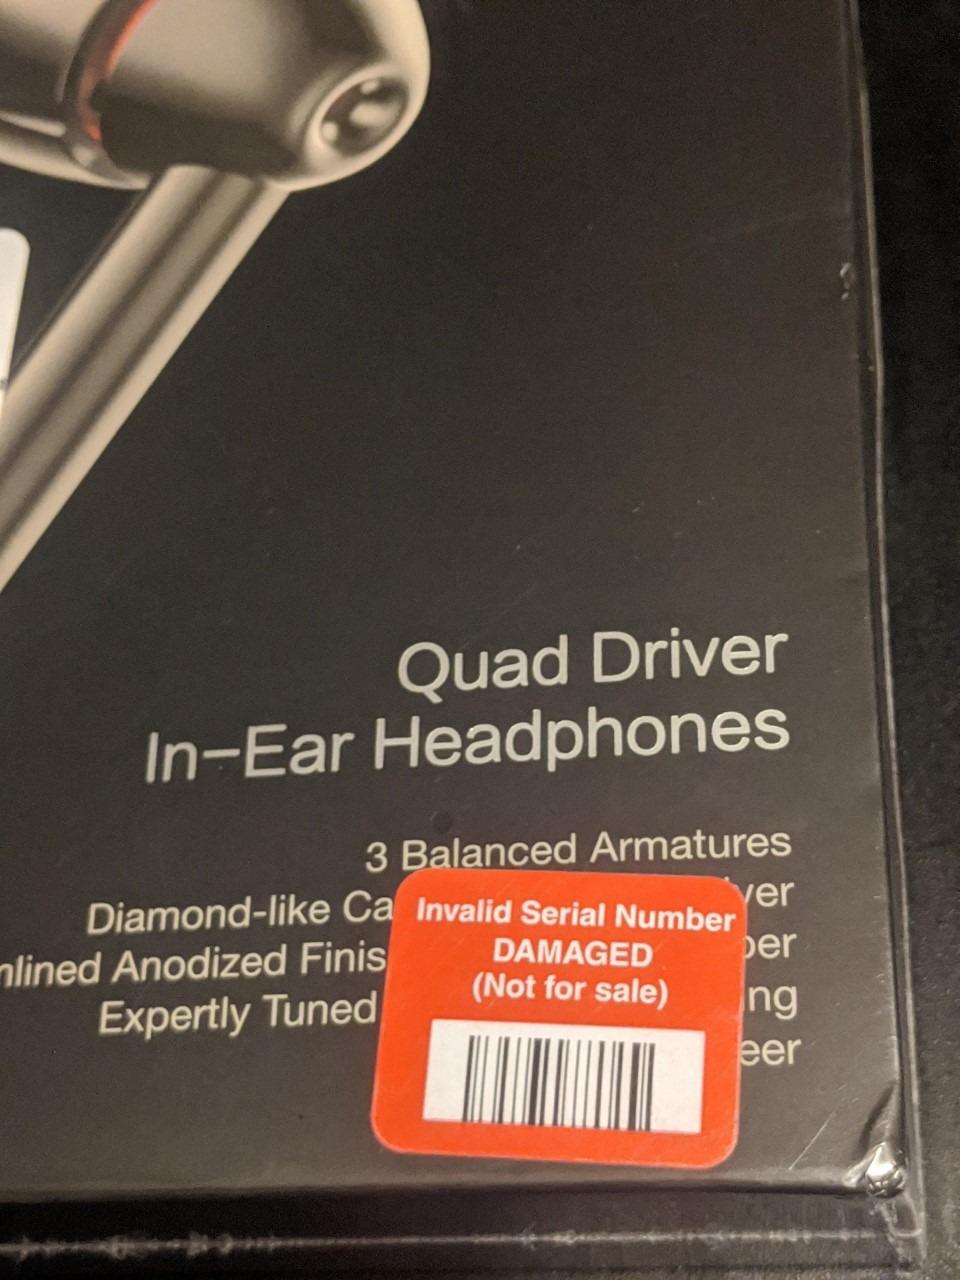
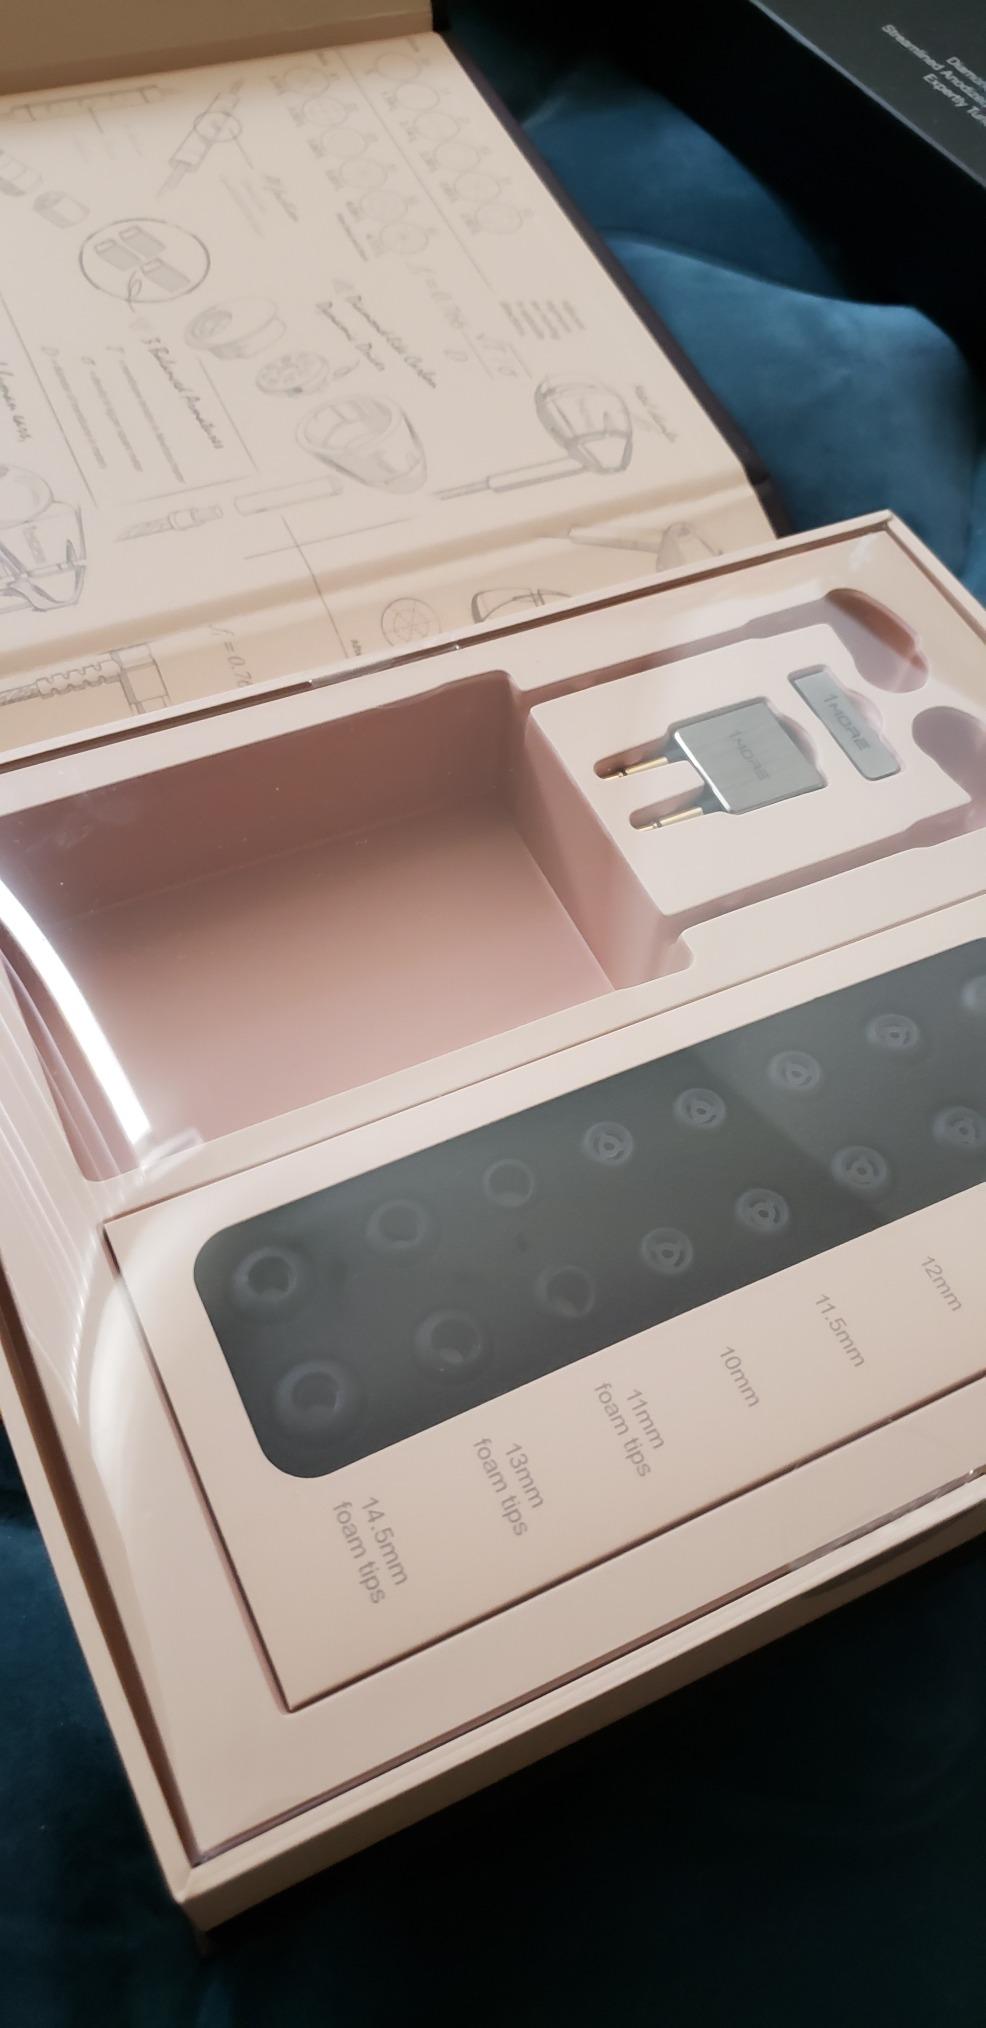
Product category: headphones
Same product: yes